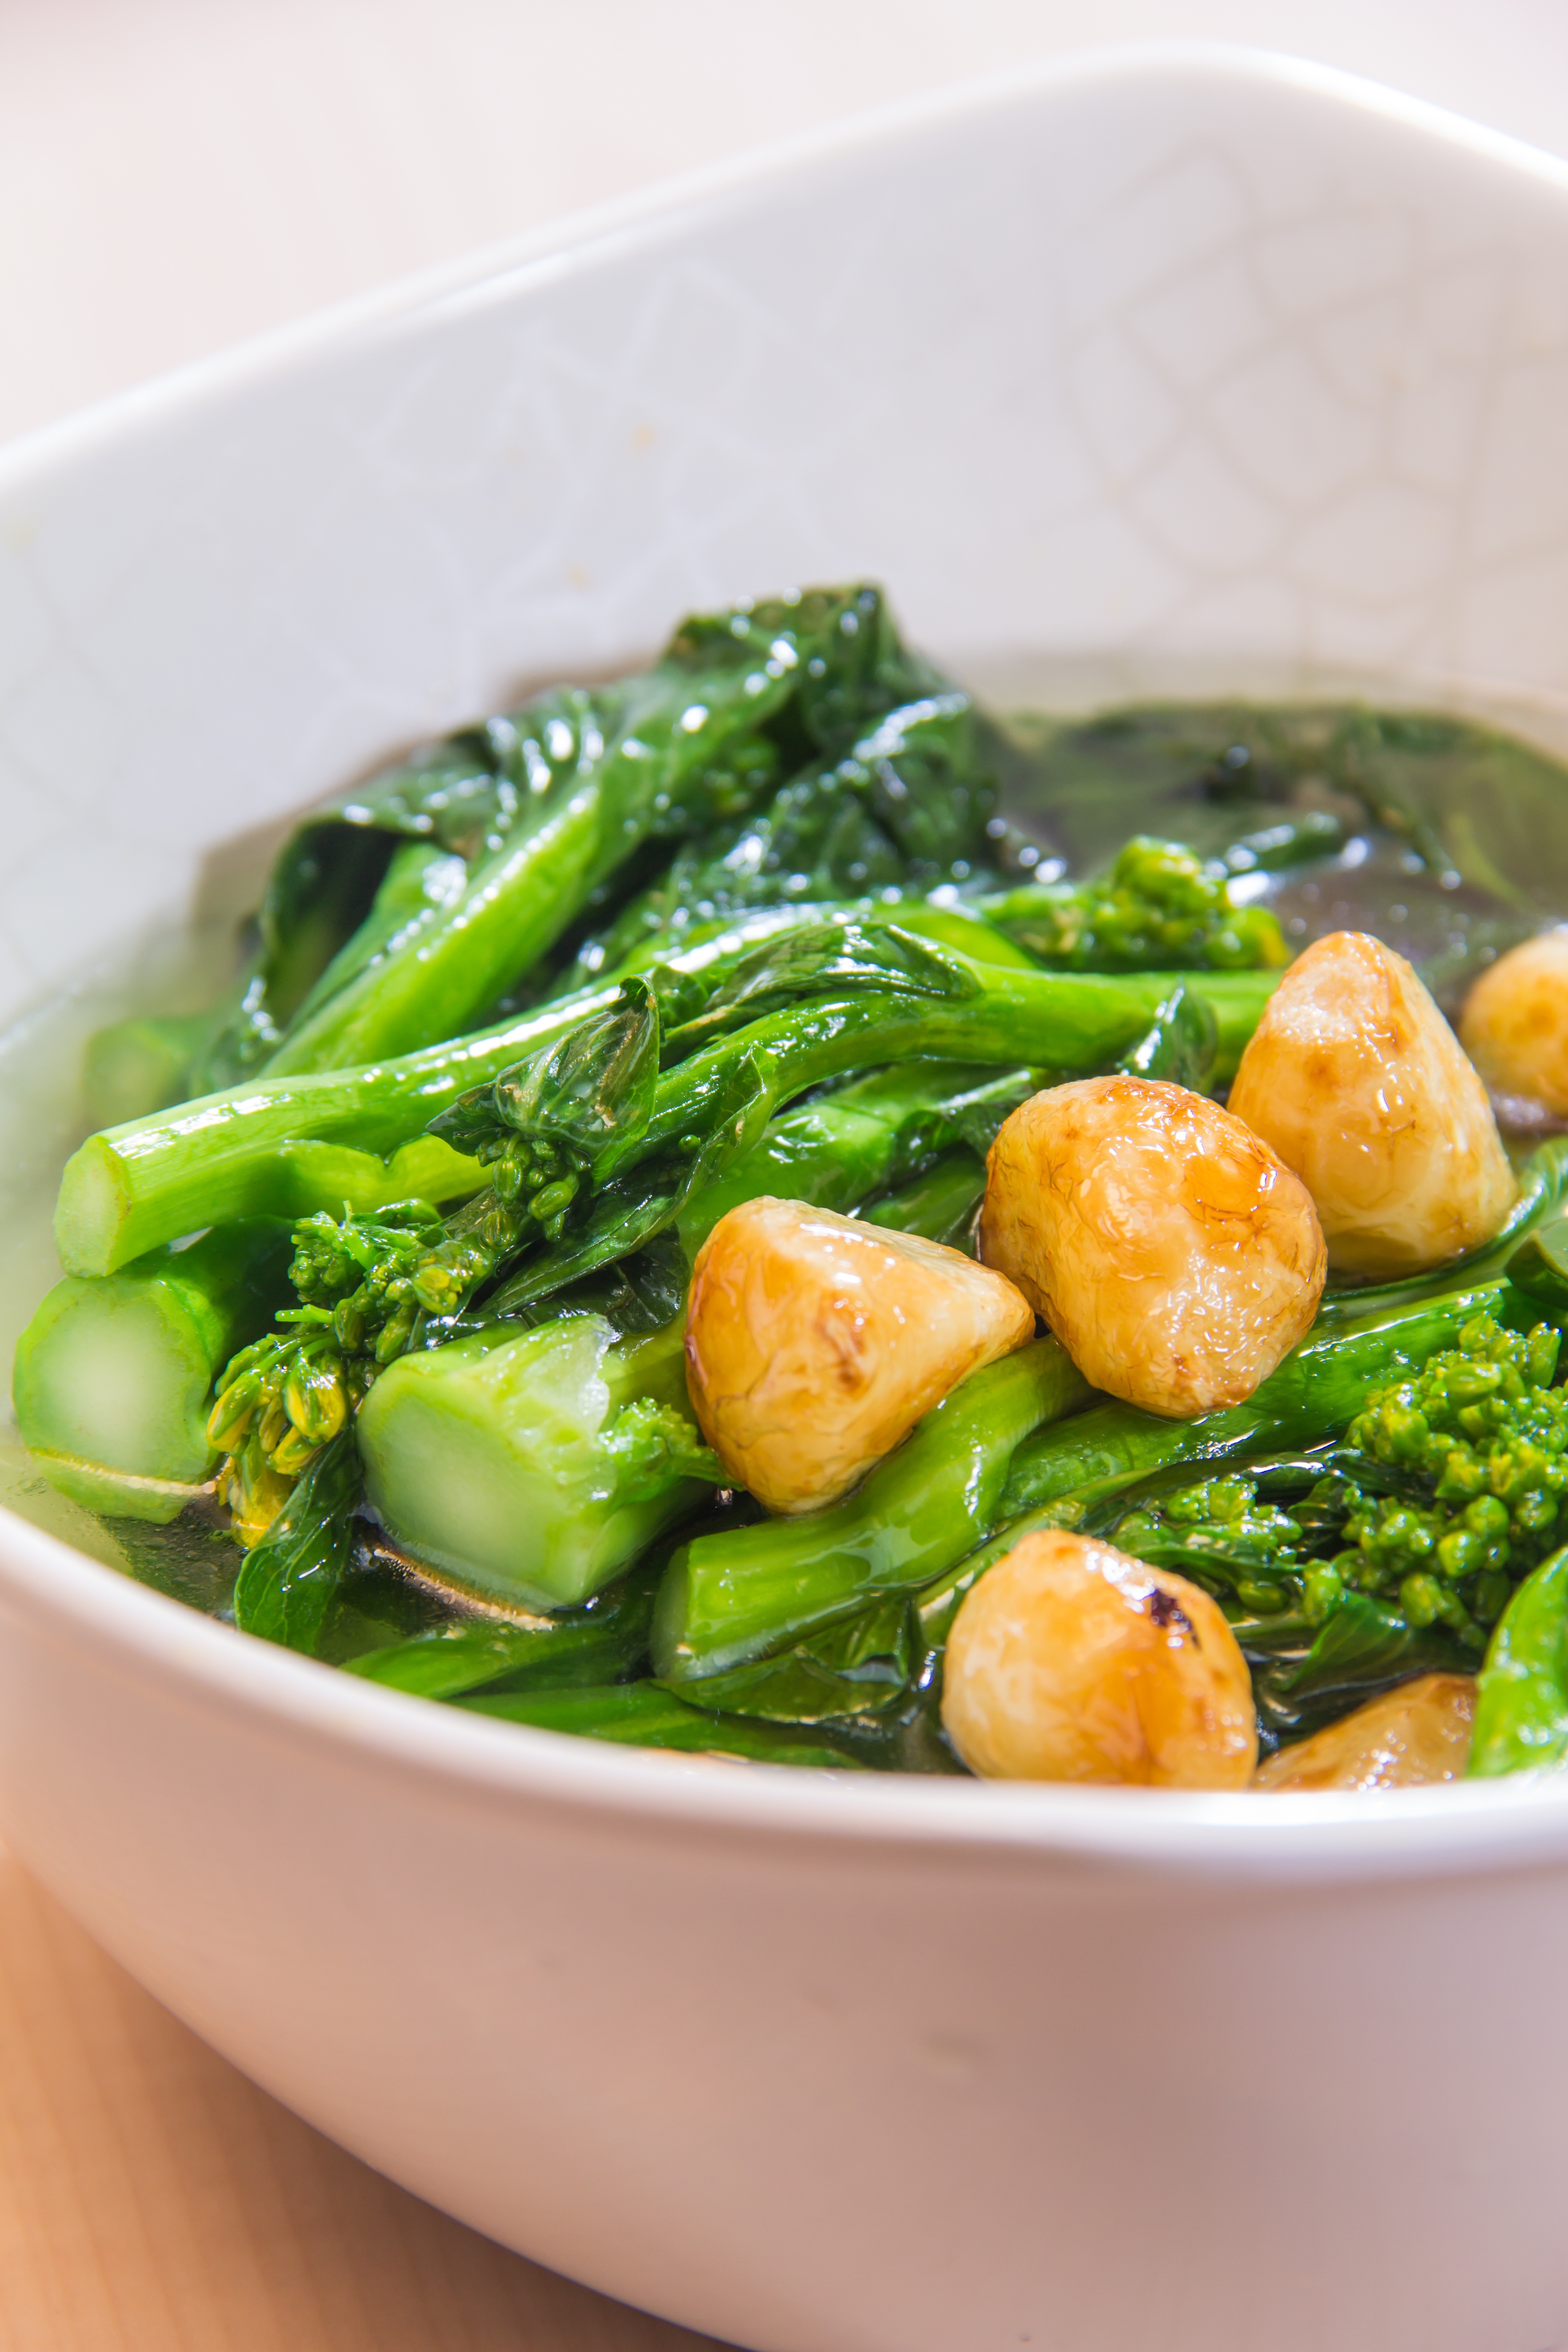
dish, food, produce, vegetable, cuisine, broccoli, vegetarian food, flowering plant, leaf vegetable, cruciferous vegetables